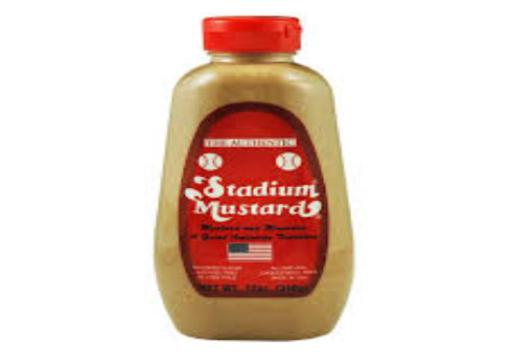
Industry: Food